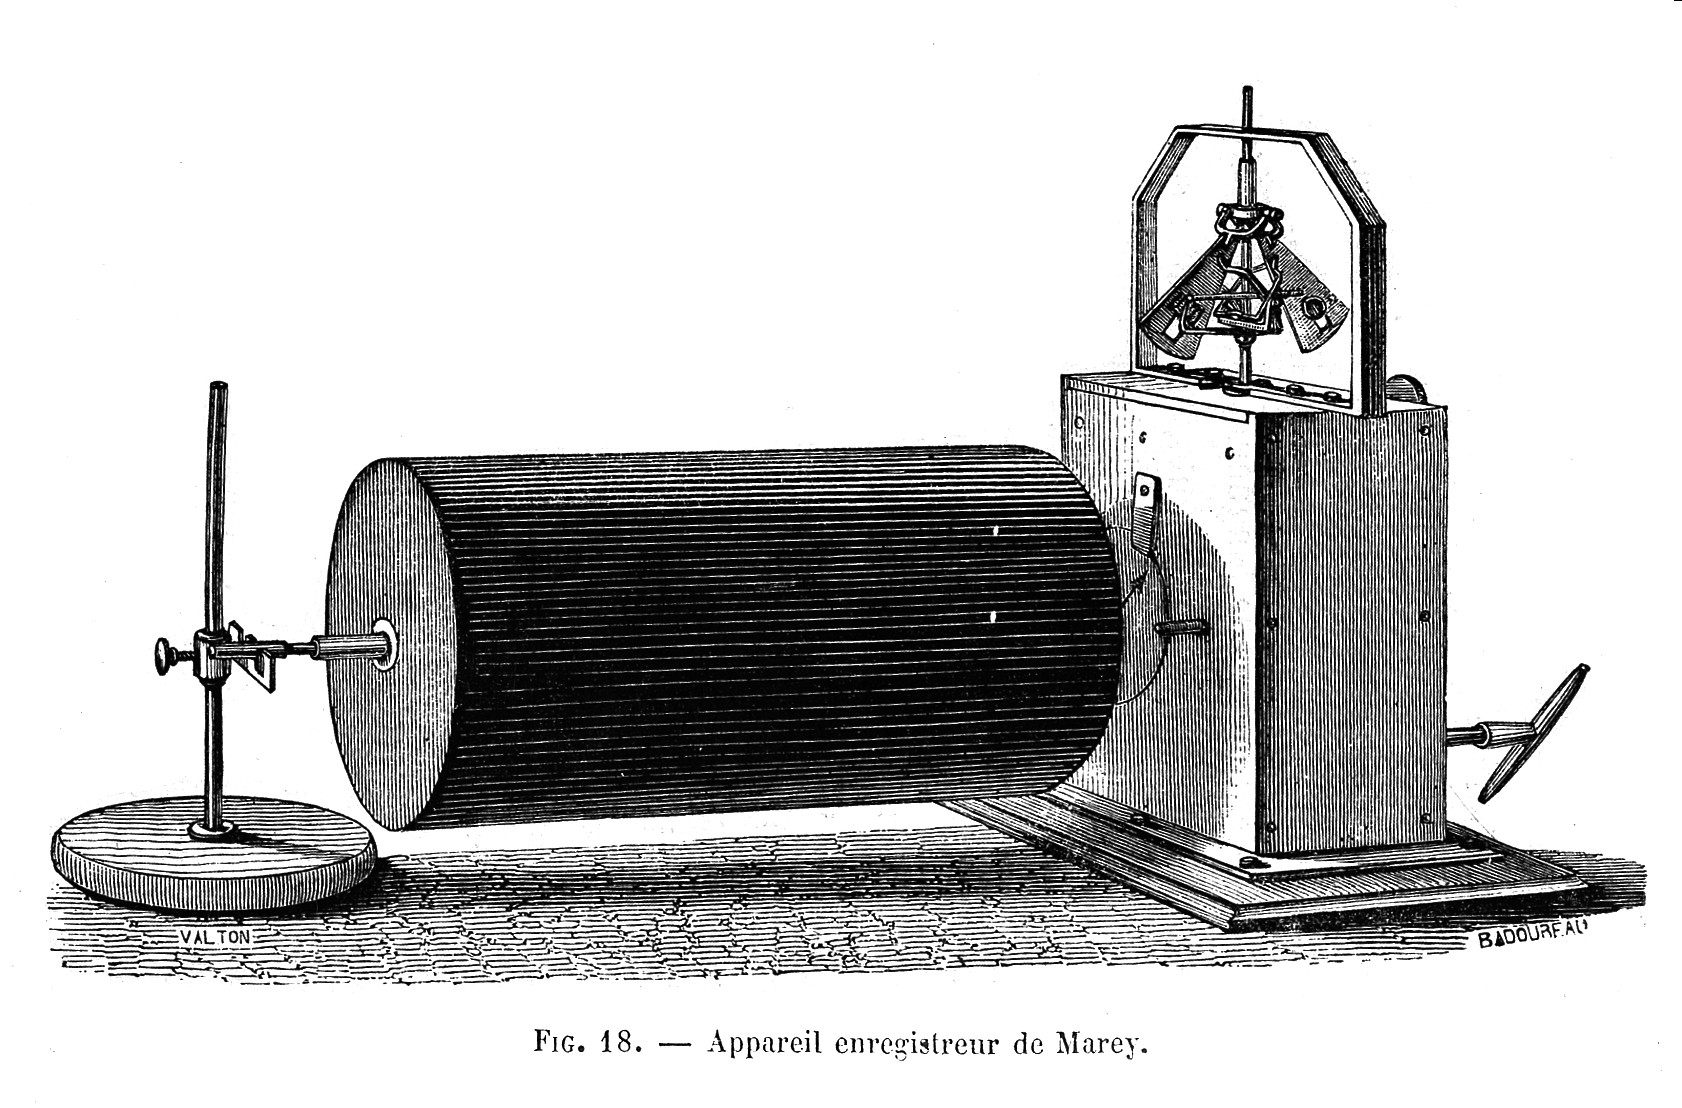
Marey's register of respiration General Collections Keywords: comparative physiology; physiology - respiration;, monochrome black-and-white photograph
Specialty: physiology
Image credit: Paul Bert